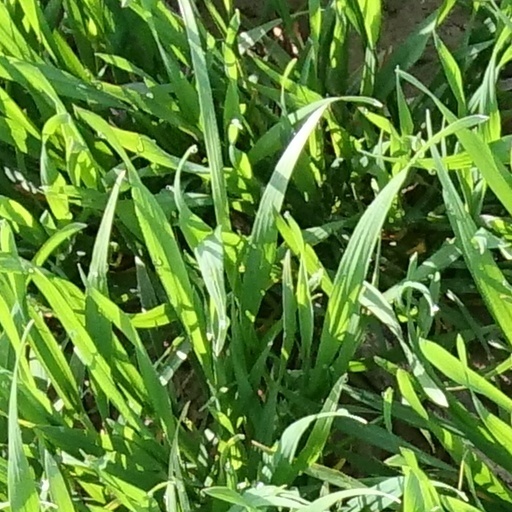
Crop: wheat